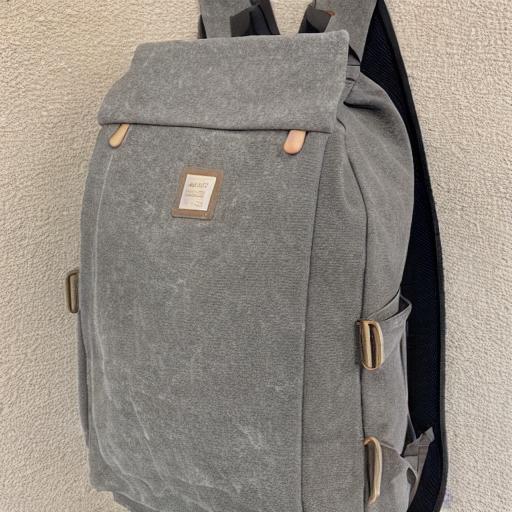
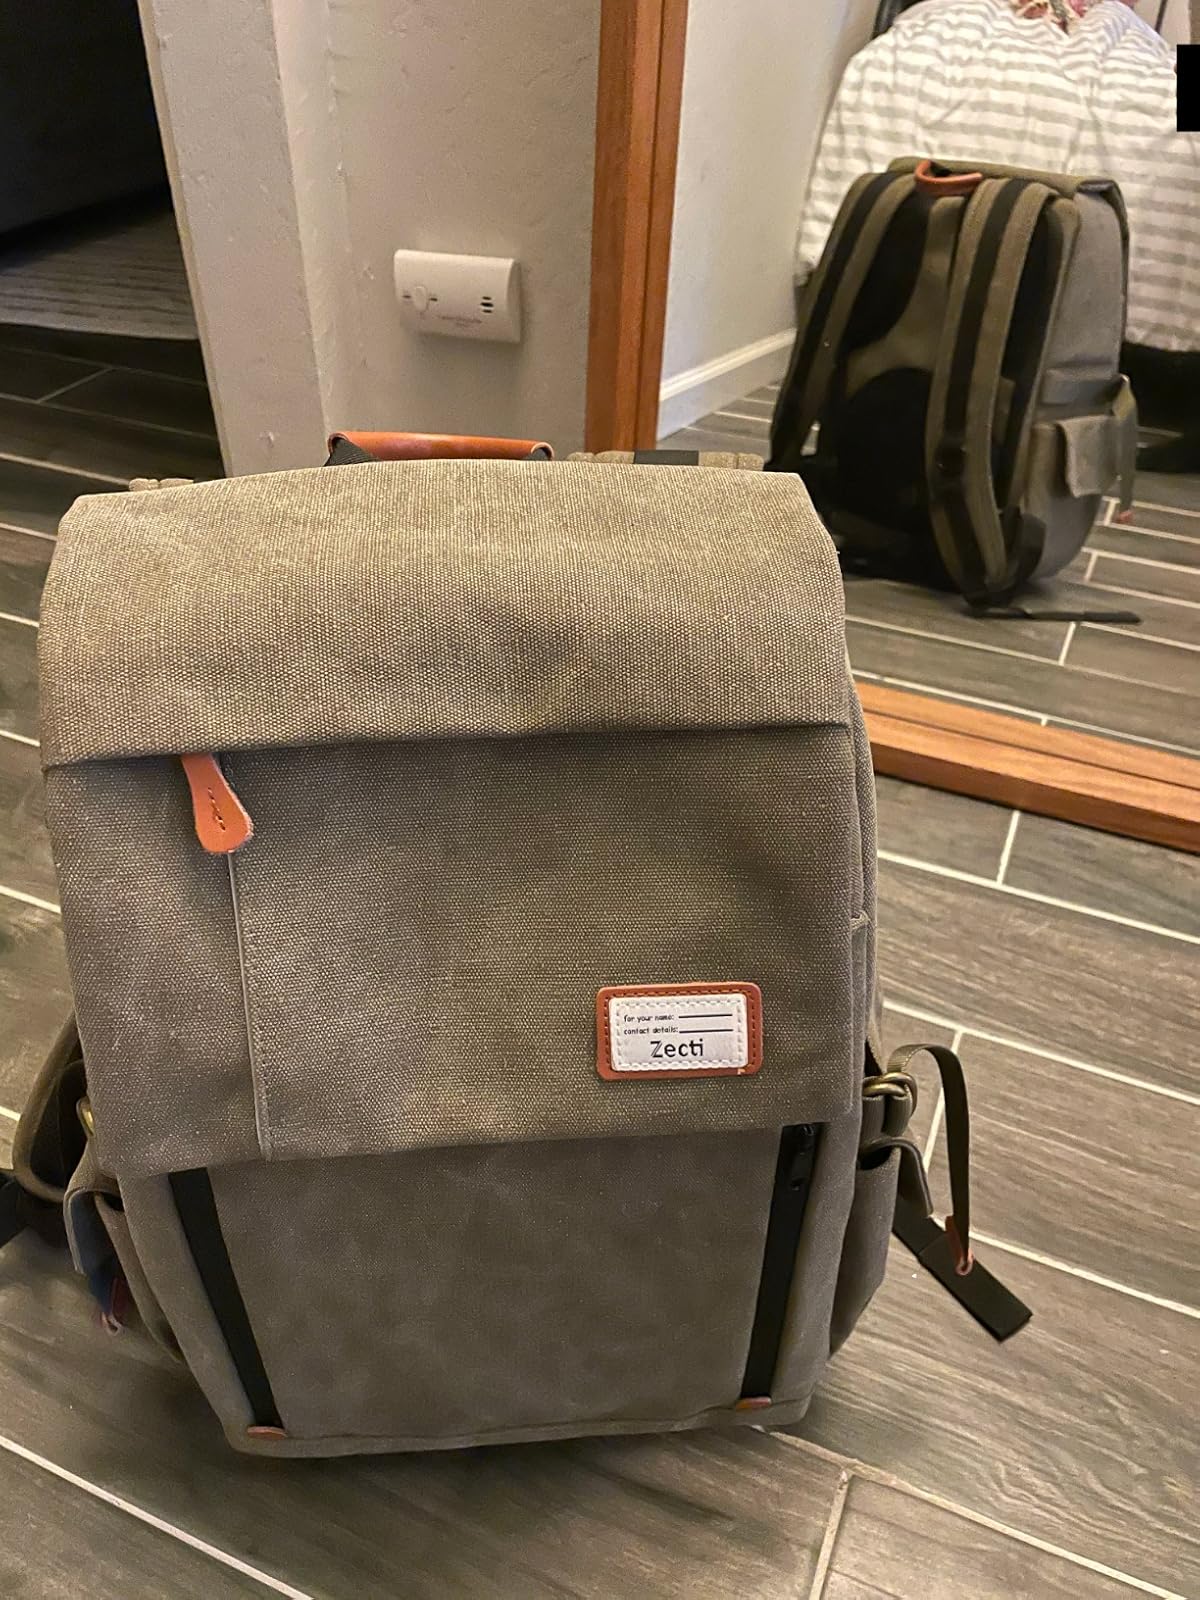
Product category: bag
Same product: no